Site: brandenburg
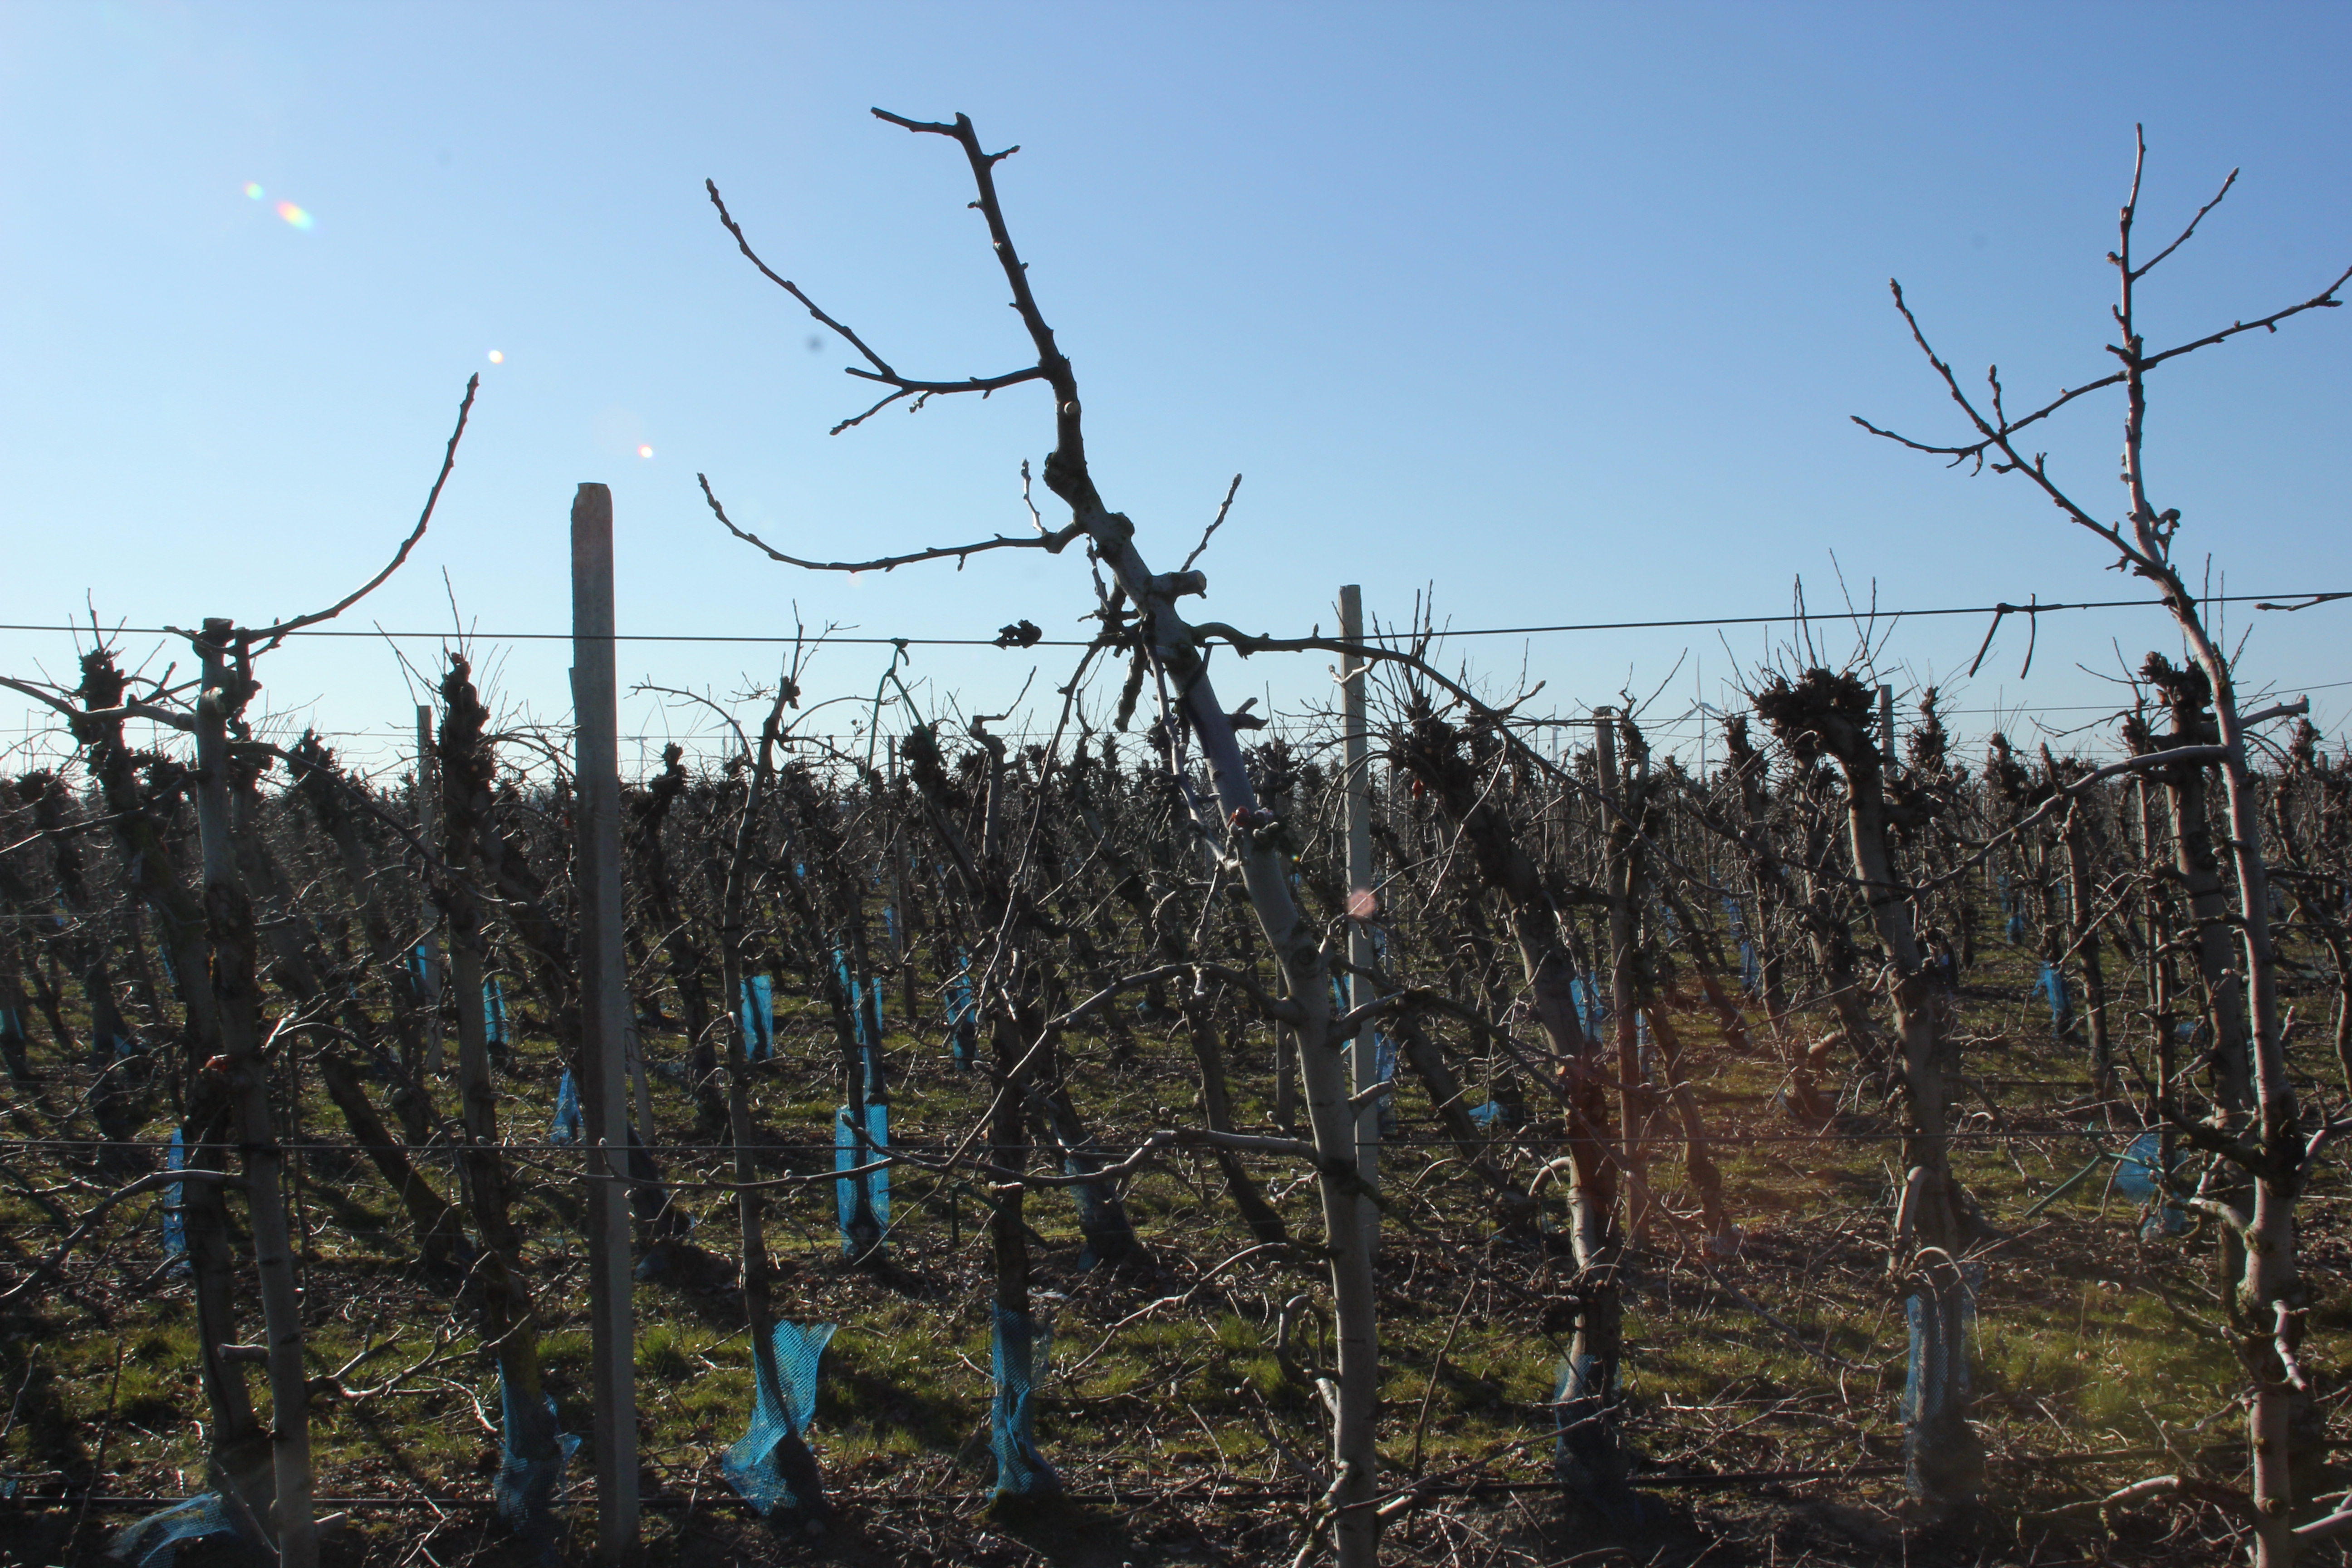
Growth stage (BBCH 03): Bud development